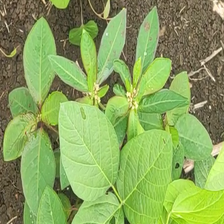
Weed species: Moti_dudhi(Euphorbia_geneculata_L)